Pelican Portrait

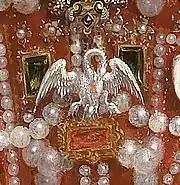
Detail with pendant

The attribution to Nicholas Hilliard (–1619) is uncertain, though some writers have found the case for Hilliard as the artist so convincing that they state him as the painter without reservation.